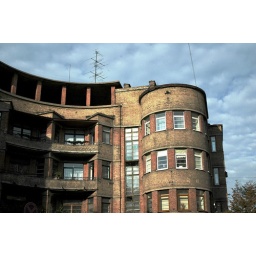
The Frontal facade of a Constructivist apartment building in Kyiv. Architect Pavel Alioshyn. Kyiv. 1928-1930.